FC Bihor Oradea (2022)

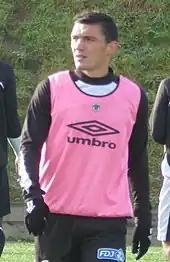
Claudiu Keșerü, one of the most valuable players who was at FC Bihor youth academy.

Youth academy of FC Bihor Oradea (1958) gave important names for the Romanian and international football such as: Sebastian Achim, Cosmin Bărcăuan, Zeno Bundea, Cristian Cigan, Viorel Domocoș, Ioan Filip, Ramses Gado, Ovidiu Hoban, Claudiu Keșerü, Attila Kun, Ovidiu Lazăr, Raymond Lukacs, Marius Popa, Daniel Usvat or Ion Zare.